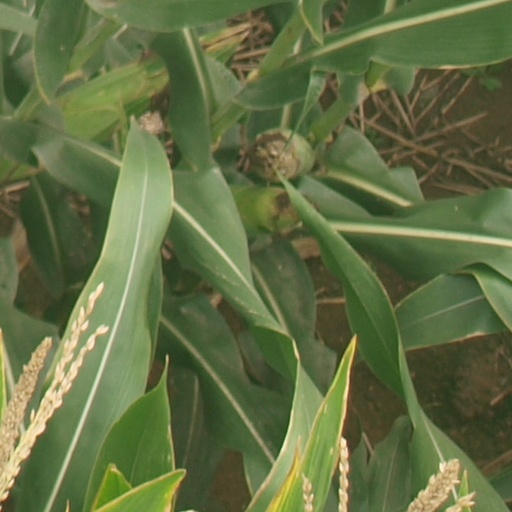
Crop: maize; corn